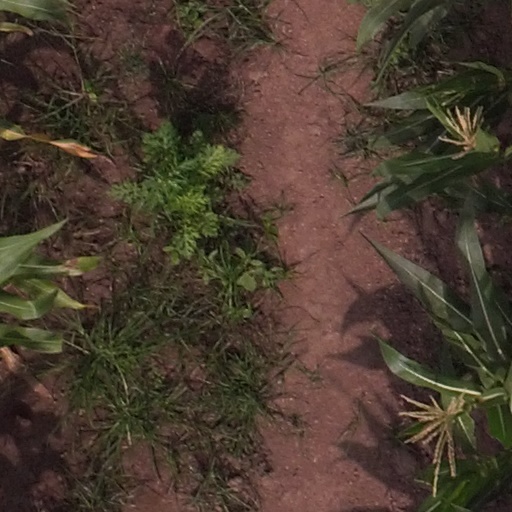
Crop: maize; corn